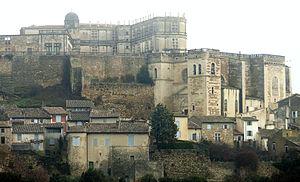
Château de Grignan, ailes sur la cour du puits, et collégiale Saint-Sauveur
Grignan est une commune française située dans le département de la Drôme en région Auvergne-Rhône-Alpes.